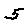
Label: 5